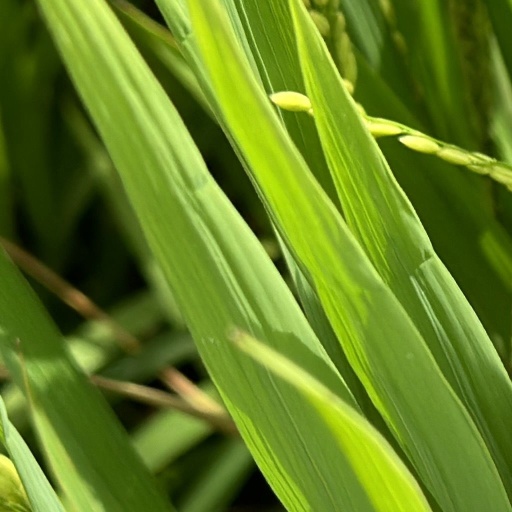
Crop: rice